Tsuno Station

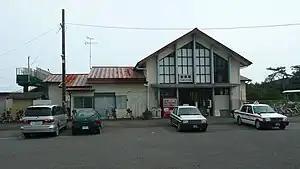
Tsuno Station in 2009

is a passenger railway station in the town of Tsuno, Miyazaki, Japan. It is operated by JR Kyushu and is on the Nippō Main Line.